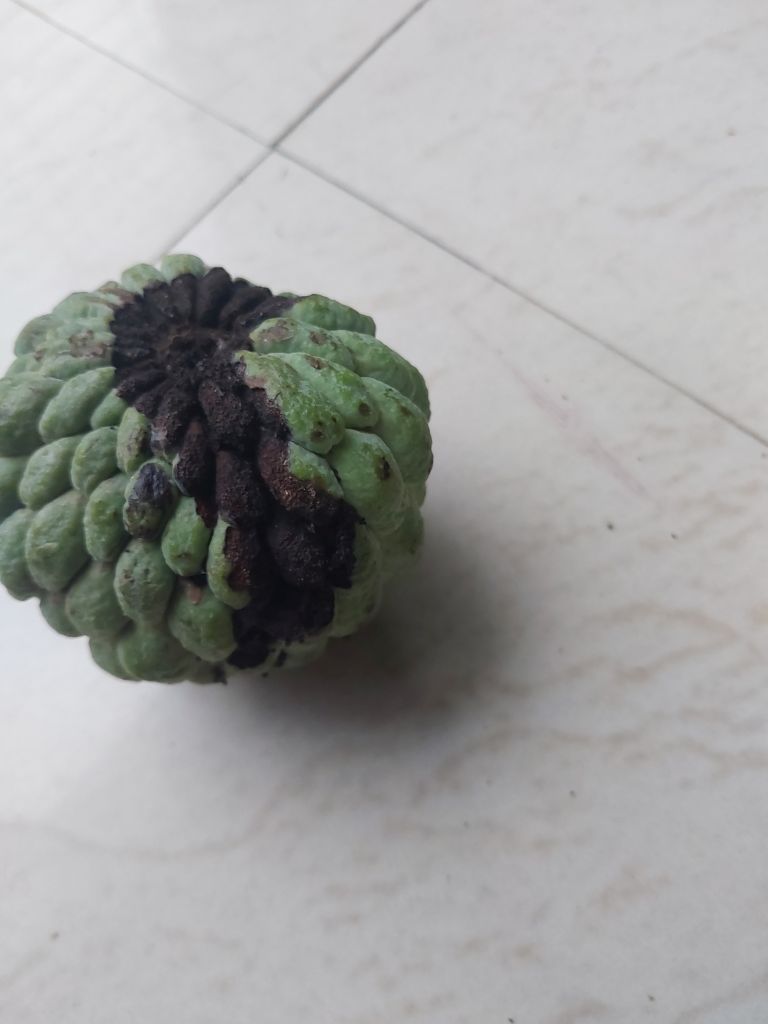
Disease label: Diplodia Rot